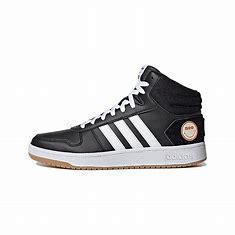
Brand: adidas
Model: NEO Hoops 2 Mid Skate